Sam Wood

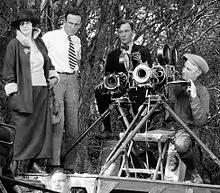
Edythe Chapman (actress), Sam Wood, Alfred Gilks (cinematographer) & Osmond Borradaile (cameraman), on the set of "Beyond the Rocks"

When Wood turned 18 years old in the summer of 1901, he and a companion began a year-long trek across the United States, ultimately arriving in Los Angeles, where Wood embarked on a successful career as a real estate broker. By 1906, the then-primitive film industry in Southern California enticed Wood to gain entrée into the nascent industry by acting, adopting the screen name "Chad Applegate." He carefully concealed his (then regarded) ill-reputed avocation from real estate associates and clients.